Oxford County, Ontario

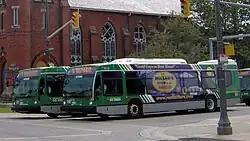
Woodstock Transit buses departing terminal

Transportation within Oxford was greatly improved with toll roads and railways planned in the 1830s which were actually built in the 1840s and later. Ingersoll people collaborated with Tillsonburg and points south to construct the Ingersoll and Port Burwell Plank and Gravel Road starting in 1849, which was later extended as a toll road north through Zorra into Perth County. It endures today as Highway 19. Woodstock collaborated with Norwich and Port Dover to build another north–south toll road in the 1850s which was later extended up into Perth County through Tavistock. It endures today as Highway 59. Railways were built criss-crossing Oxford in the 1850s and 1860s, joining Woodstock and Ingersoll to Detroit and Toronto, as well as joining Woodstock to Stratford and Port Dover and Norwich to Brantford and Port Burwell. An electric street railway joined Woodstock and Ingersoll through Beachville from 1900 to the 1920s, but was replaced by a bus service which succumbed in the 1940s to private automobiles as the preferred mode of travel thereafter. Woodstock has developed a transit system which now operates a fleet of 11 buses six days a week, and charter bus companies have experimented with other local services.